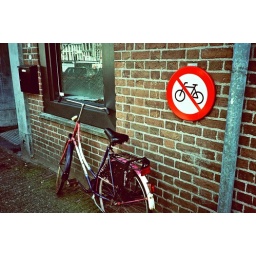
I think this was the only no bikes sign in Amsterdam and it was not being listened to.